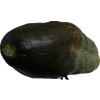
Label: cucumber